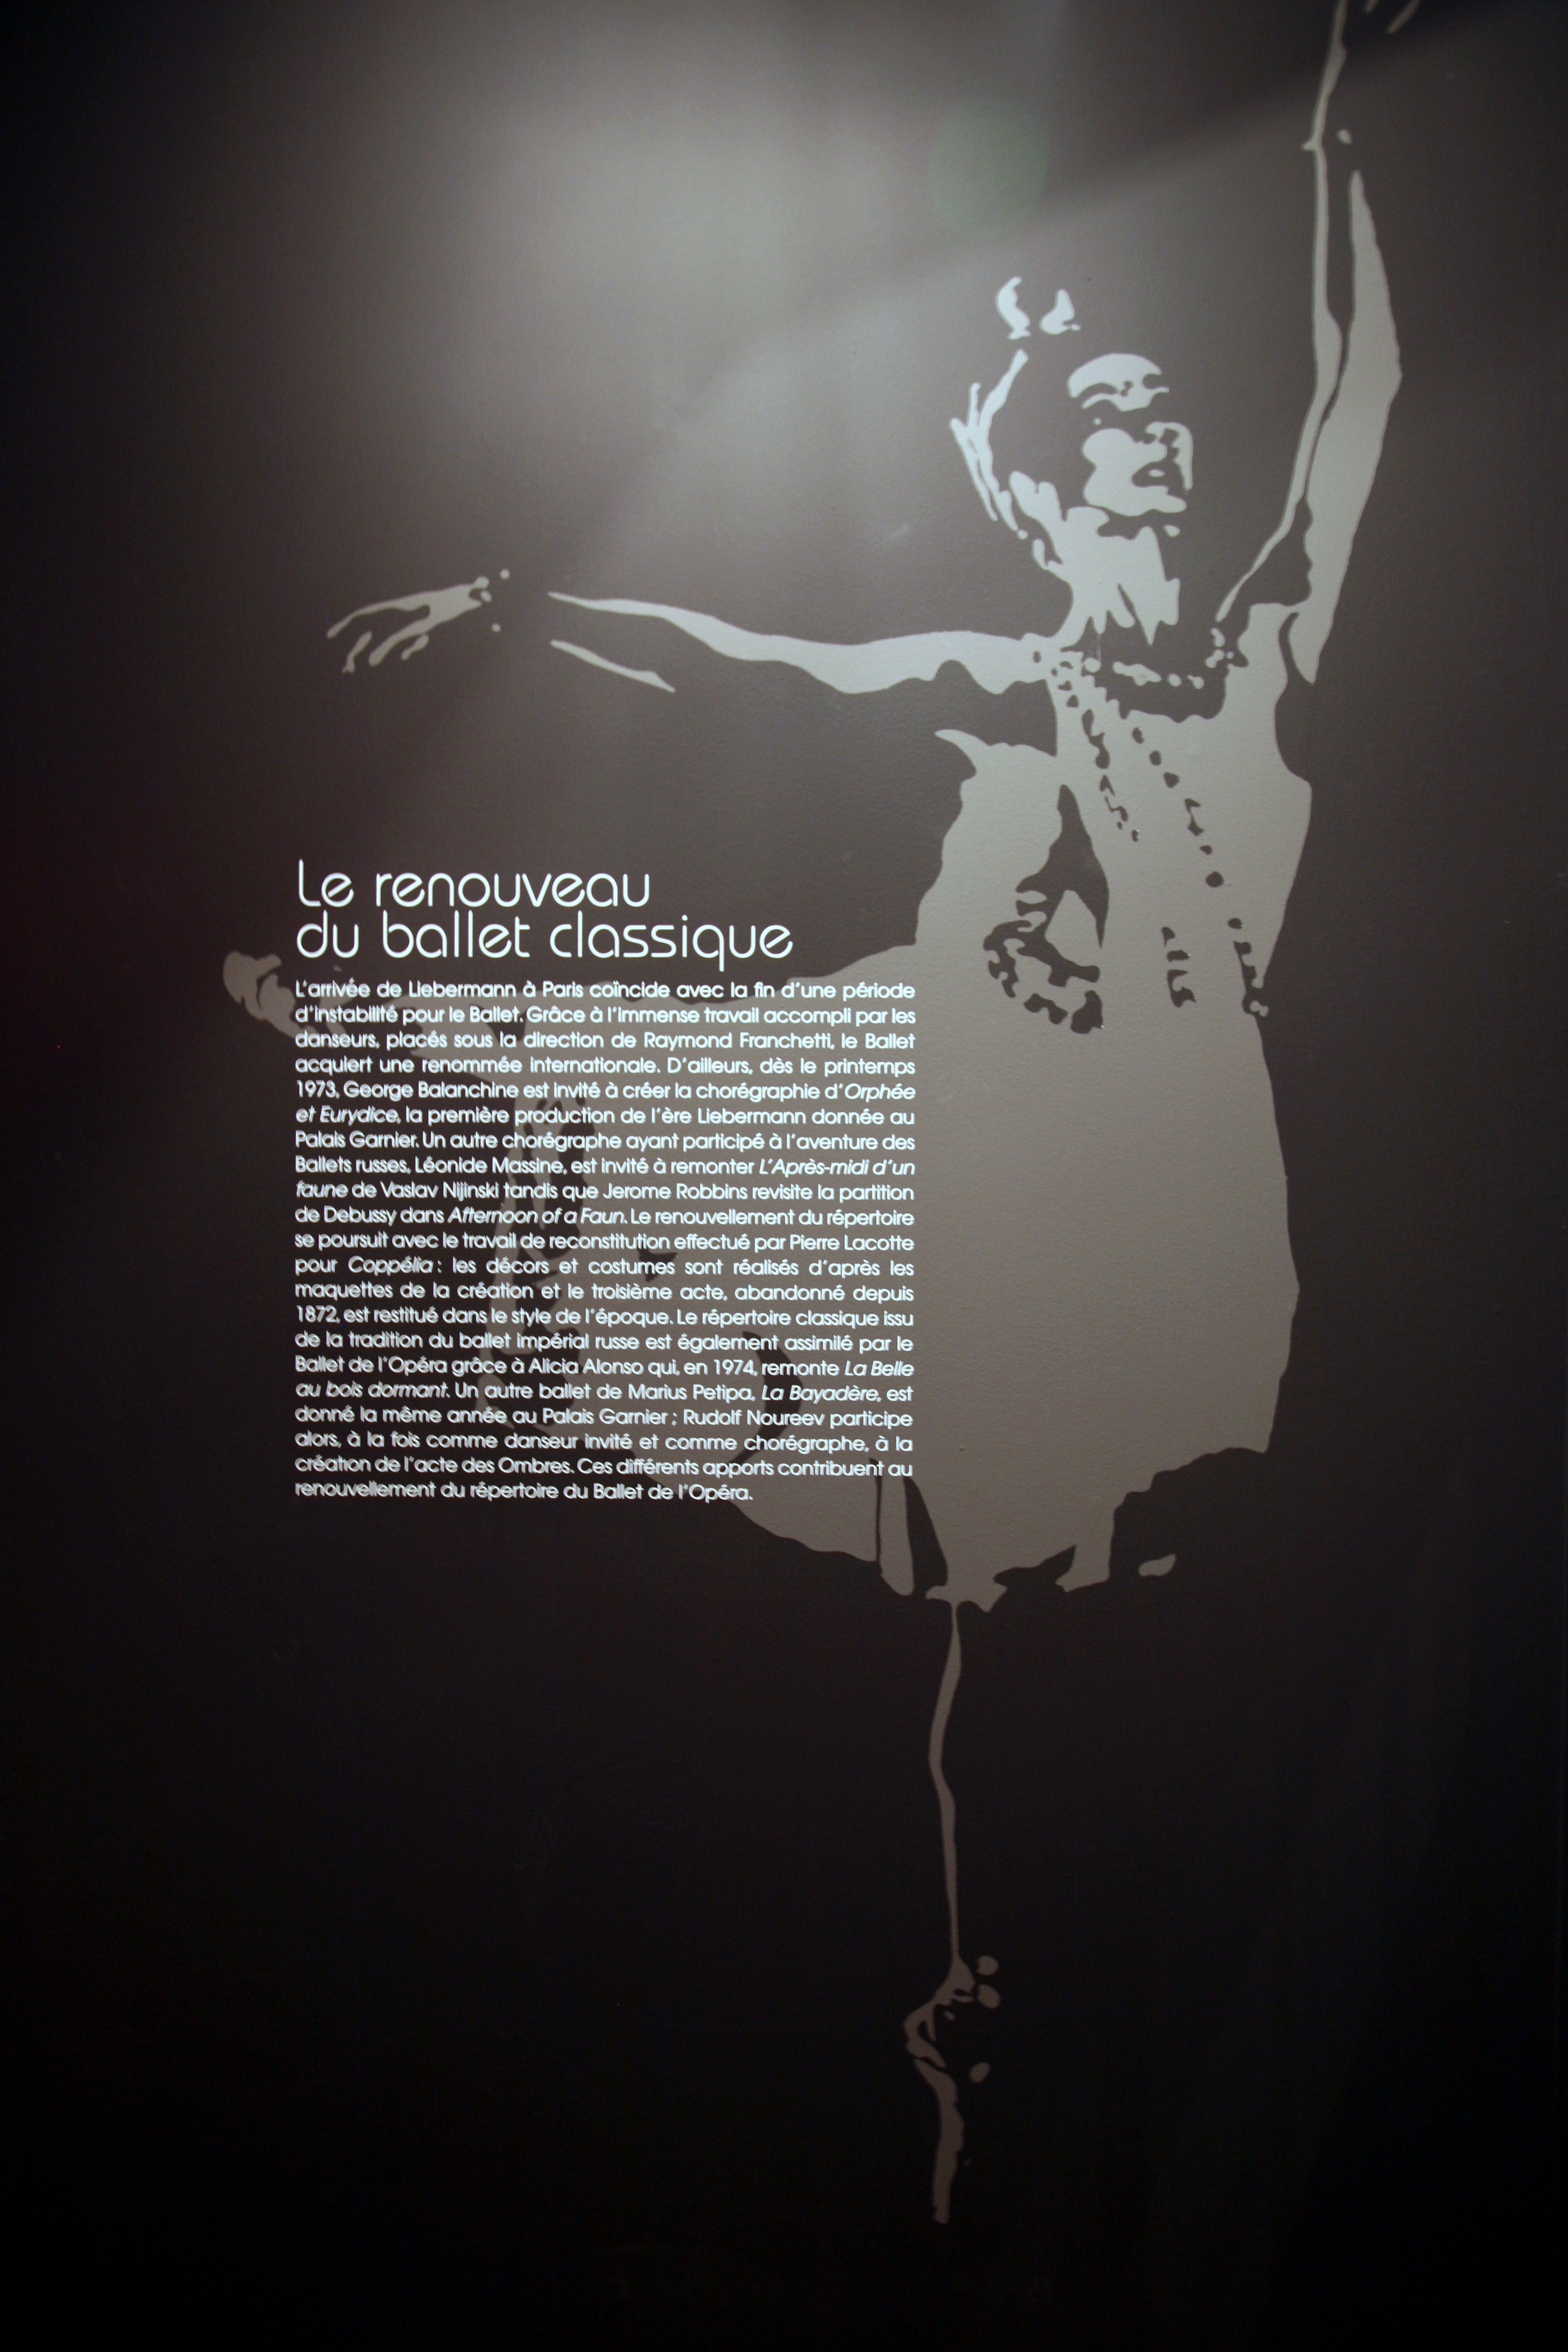
hand, paris, opera, darkness, black, art, exposition, illustration, bnf, poster, exhibition, palaisgarnier, operadeparis, liebermann, rolfliebermann, album cover